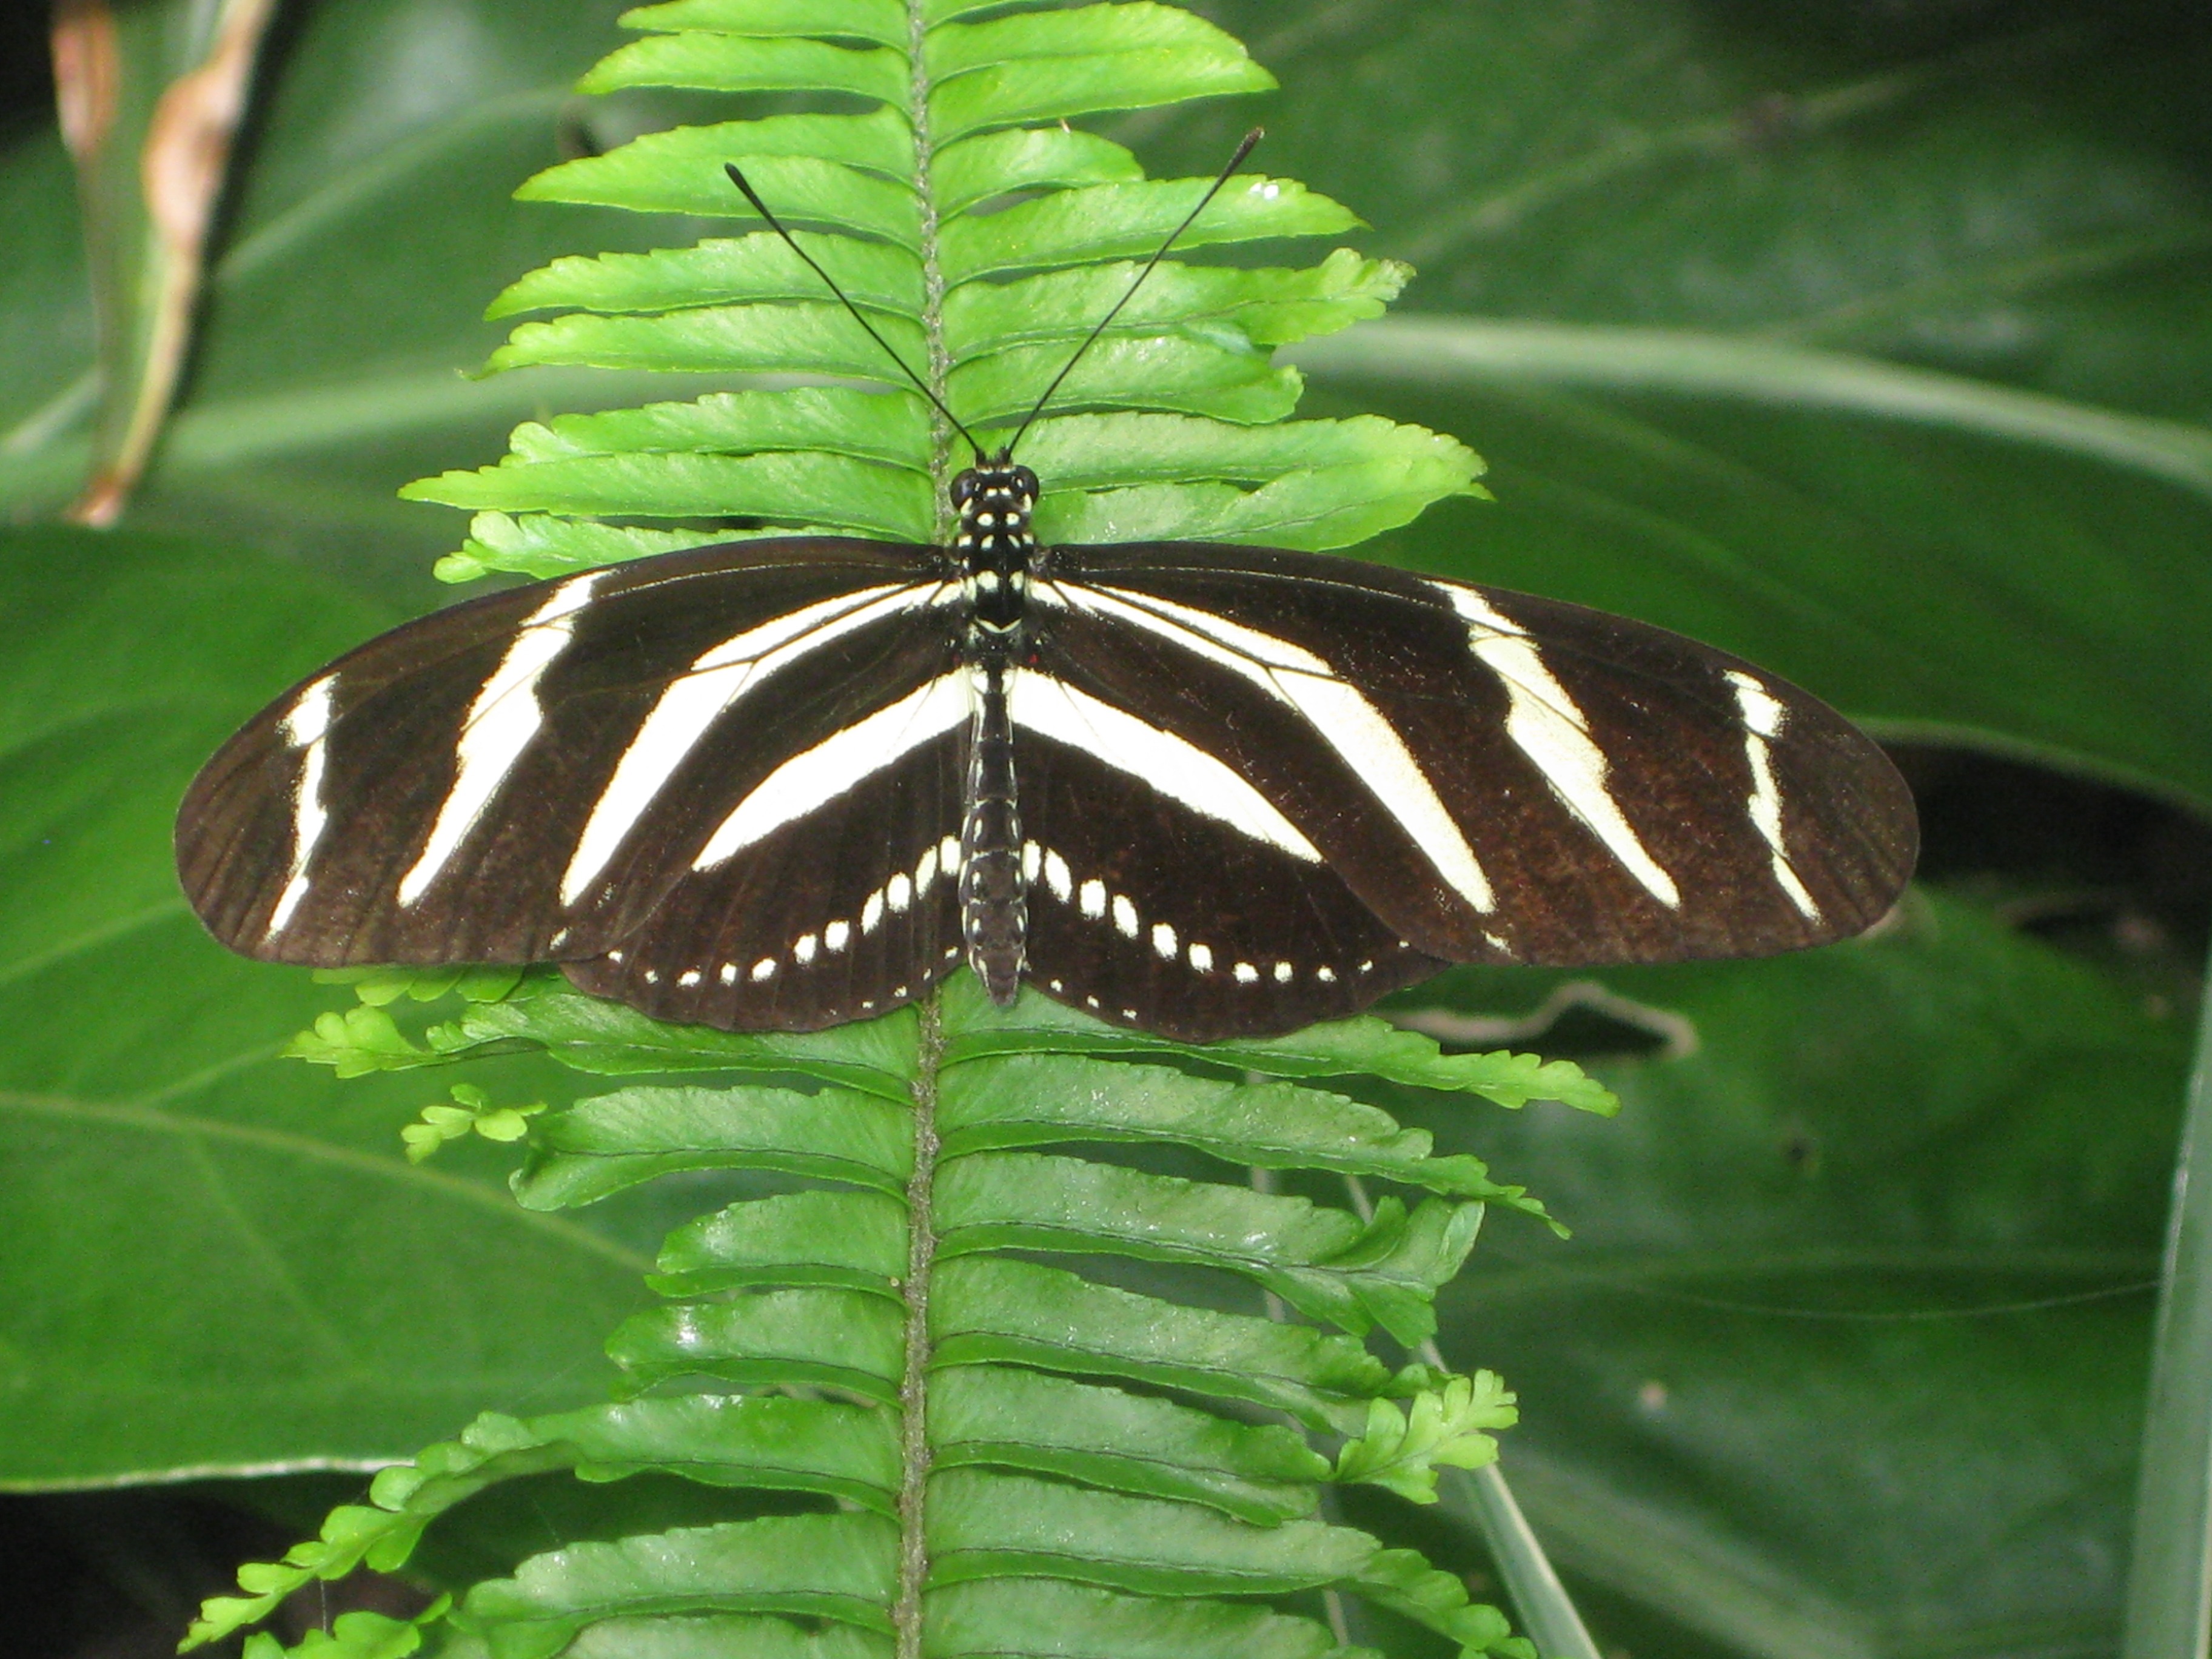
nature, white, leaf, flower, animal, green, jungle, insect, botany, moth, butterfly, black, fauna, fern, invertebrate, monarch butterfly, butterflies, tropics, nymphalidae, macro photography, arthropod, edelfalter, pollinator, moths and butterflies, zebra longwing, heliconian heliconius